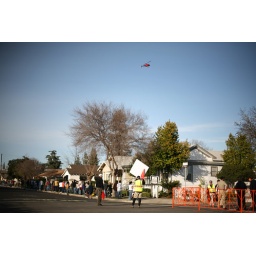
red eye in the sky